Swelldom

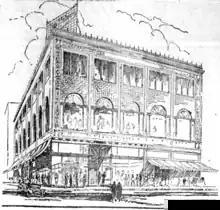
Sketch of 1925 renovation and expansion of Swelldom at NW corner of 6th & Broadway, downtown Los Angeles

Swelldom was a large women's clothing store, variously described as a "cloak and suit house" and a "department store", that operated in California from 1906 until the 1970s. It had locations on Broadway in downtown Los Angeles, on Wilshire Boulevard at Camden in Beverly Hills, and near Union Square in San Francisco.